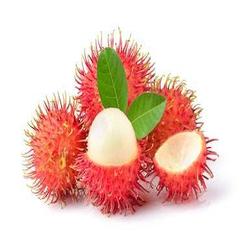
Label: Rambutan